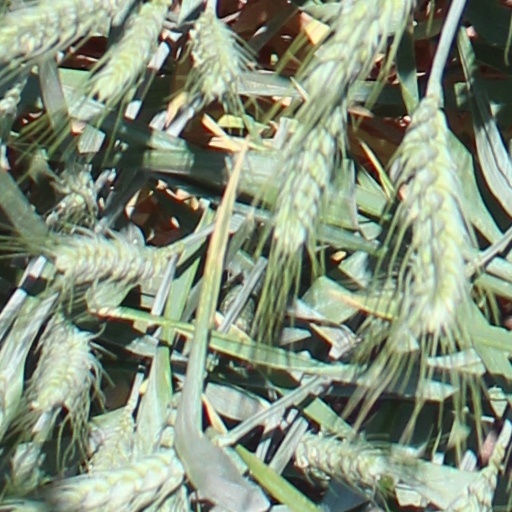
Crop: wheat